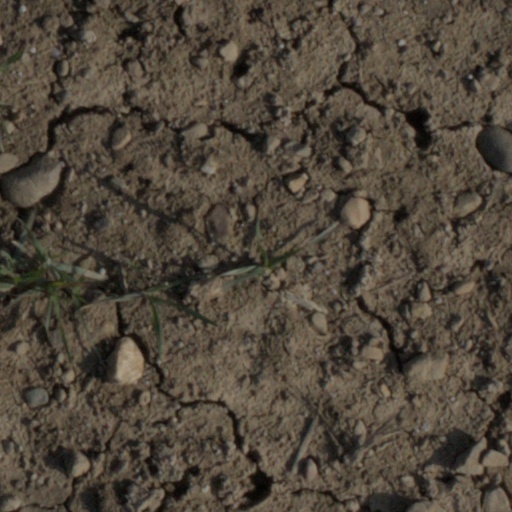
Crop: wheat